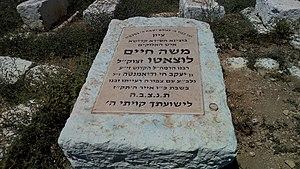
Luzzatto, Luzzatti et Luzzati sont les noms d’une famille juive italienne descendant, selon une tradition transmise par Samuel David Luzzatto, d’un immigré de la province allemande de Lausitz, de sorte que la Scuola Luzzatto, synagogue familiale sise dans le Ghetto Nuovo de Venise, suivait le rite allemand.